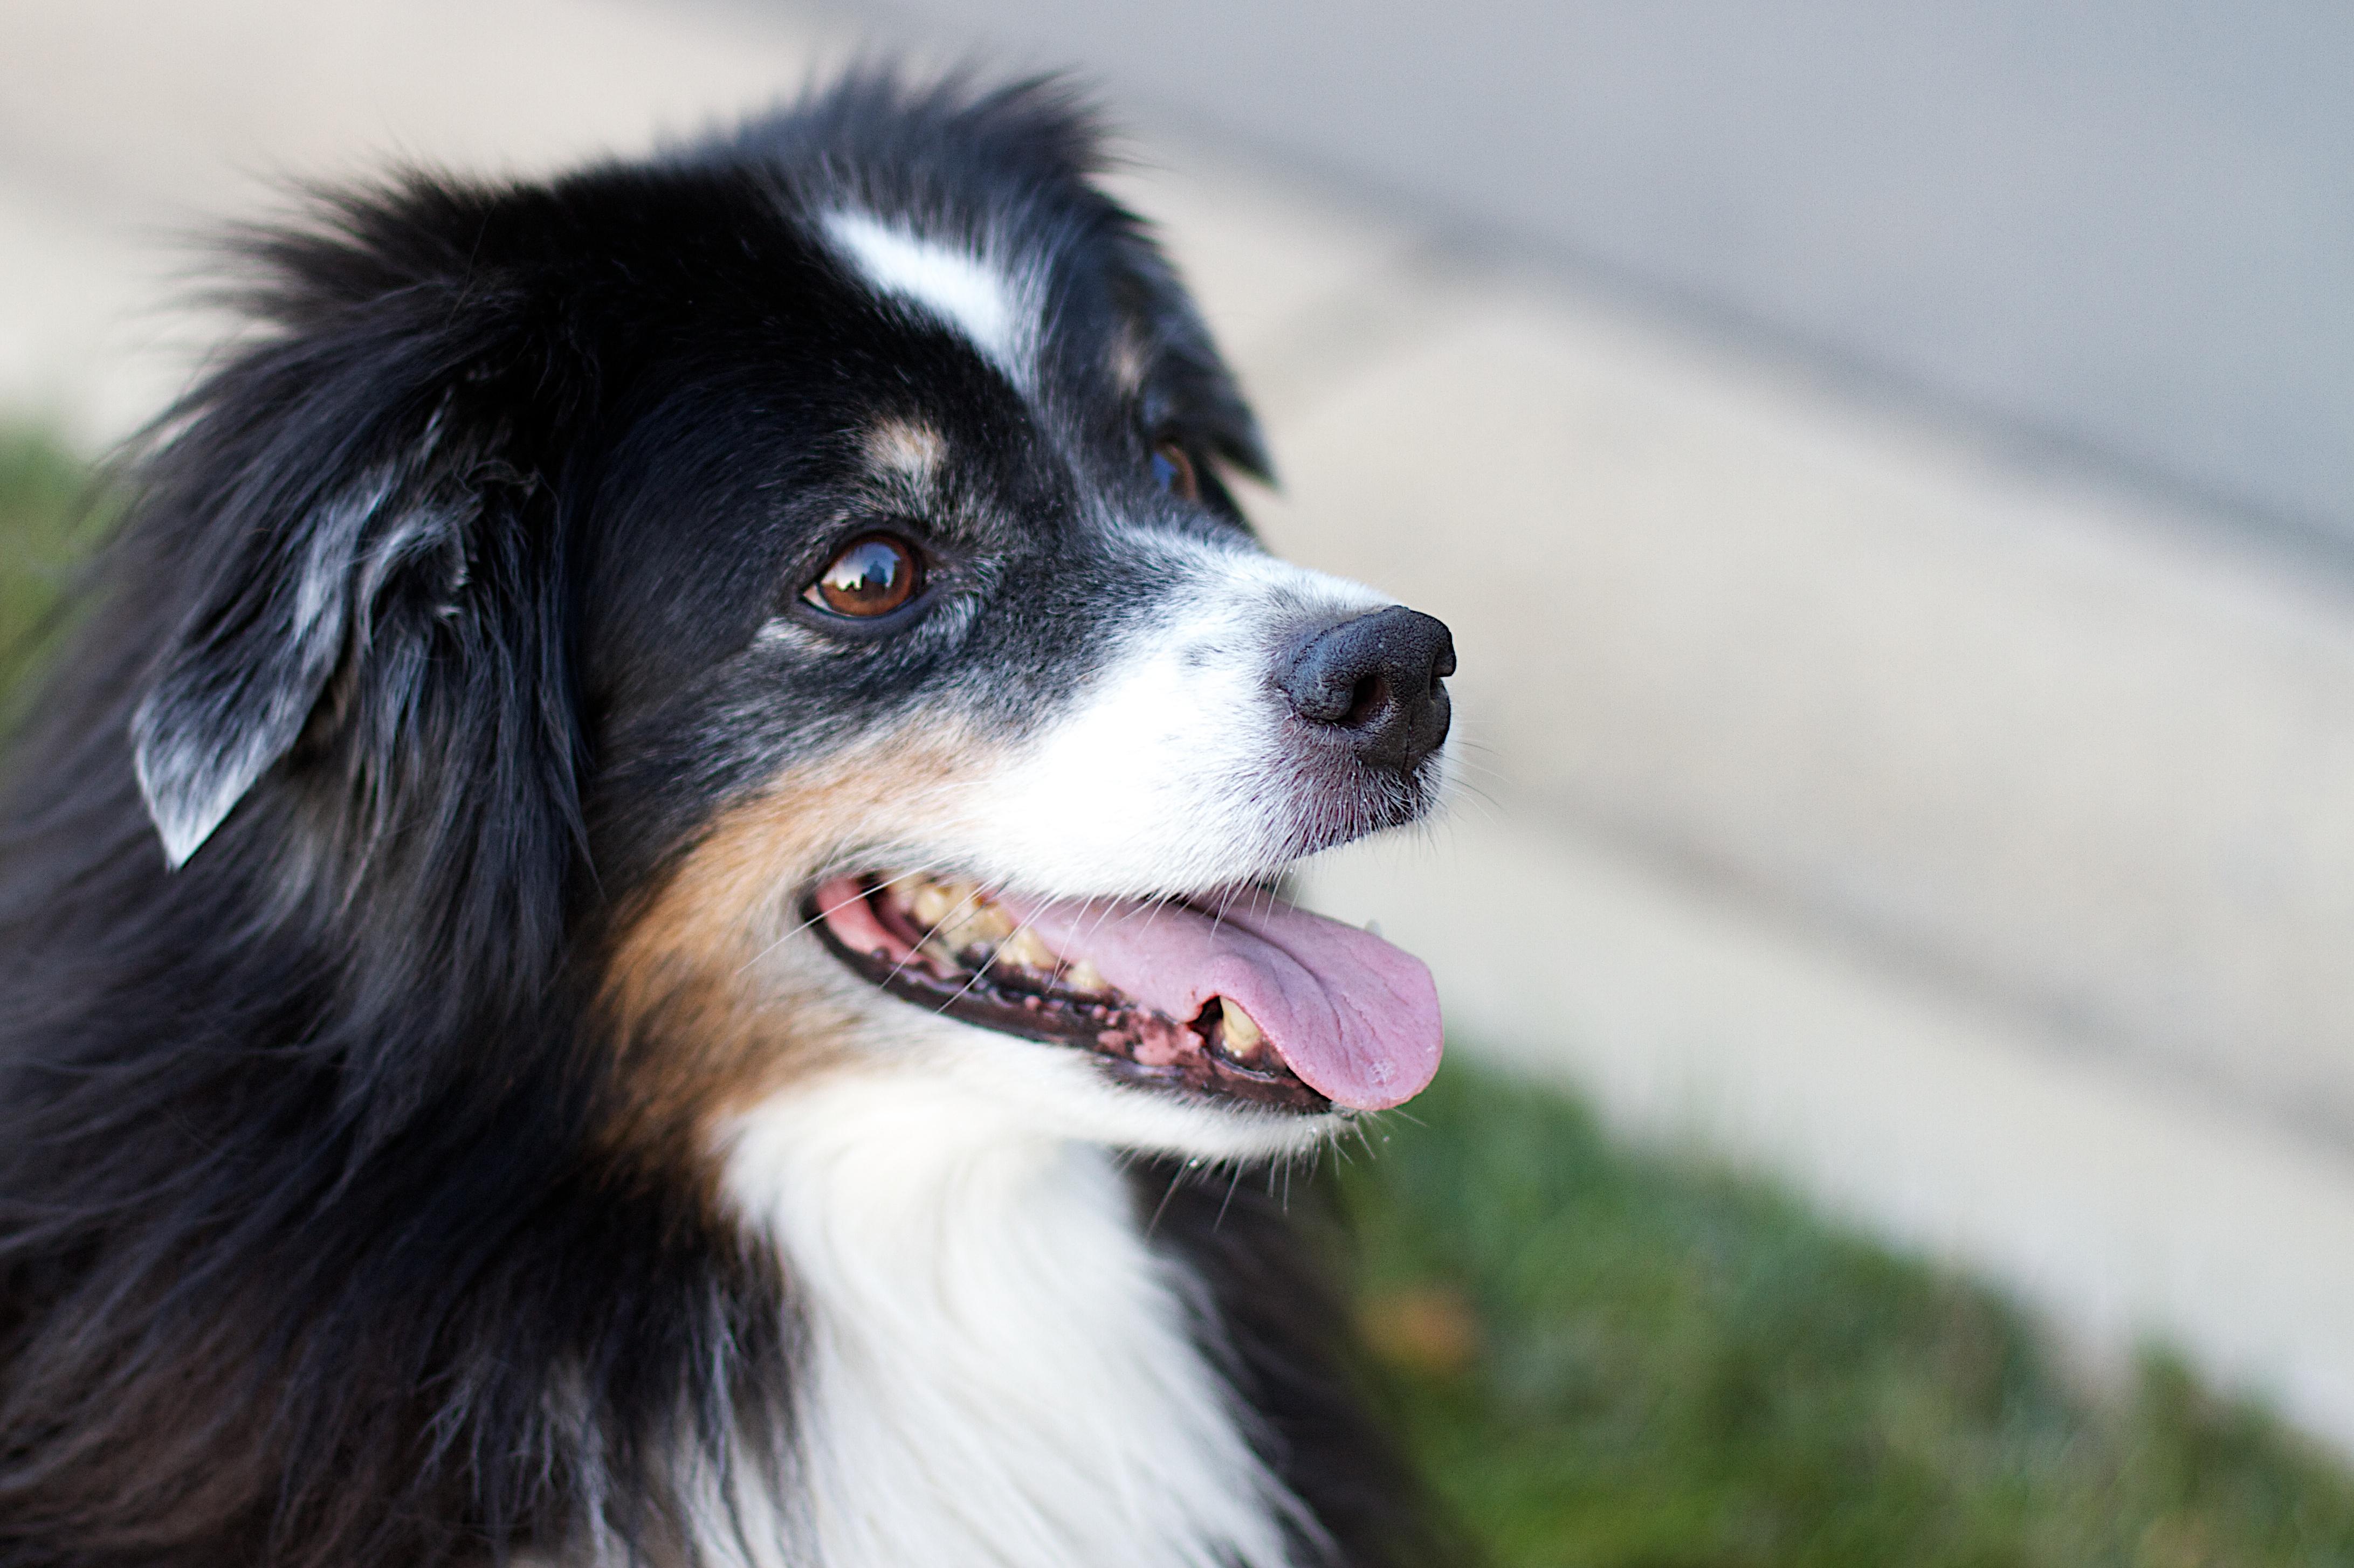
dog, mammal, border collie, vertebrate, dog breed, australian shepherd, dog like mammal, carnivoran, dog breed group, miniature australian shepherd